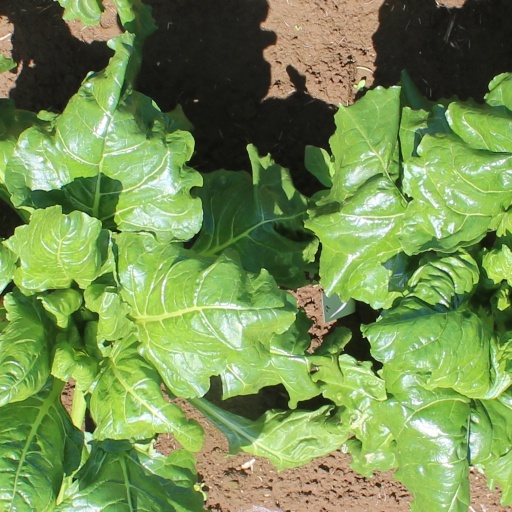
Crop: sugar beet